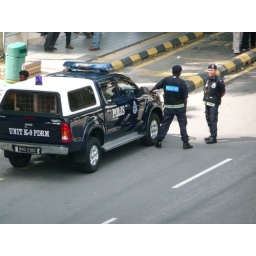
There were officers along every road to the area near the towers where the British High Commission sits.